The Rules of the Game

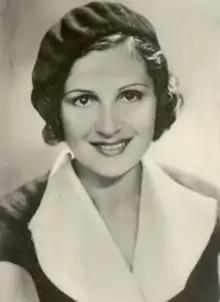
Nora Gregor in 1932. Renoir re-wrote the character Christine for the Austrian actress and reportedly fell in love with her during pre-production.

Renoir originally wanted the entire cast of "La bête humaine"including Fernand Ledoux, Simone Simon, Jean Gabin and Julien Carettefor the film. Gabin was offered the role of André but rejected it and accepted a role in Marcel Carné's "Le jour se lève" instead. He was replaced by Roland Toutain. Simon was offered the role of Christine but wanted 800,000 francs, which was a third of the film's entire budget. Simon's salary request was vetoed by NEF administrator Camille François. Ledoux was offered the role of Schumacher. He was married to Simon at the time; he declined when her salary request was denied and instead took a role in Maurice Tourneur's "Volpone". He was replaced by Gaston Modot. Claude Dauphin was offered the role of the Marquis de la Chesnaye; he refused it and instead acted with Simon in Raymond Bernard's "Cavalcade d'amour". Renoir then cast Marcel Dalio as the Marquis. Years later, Dalio asked Renoir why he had been cast after having typically played burlesque or traitorous roles. Renoir told Dalio that he was the opposite of the cliché of what a Marquis was and that Dalio was the only actor he knew that could portray the character's insecurity. Renoir's brother Pierre was cast as Octave, and Carette was cast as Marceau.